Mouthpiece (woodwind)

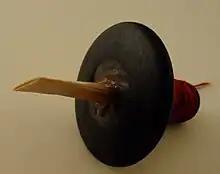
Pirouette from a ciaramella

A pirouette is a wooden mouthpiece assembly or lip rest used in some European double-reed instruments, including the piffero, shawm and rackett. In band shawms, it is carried on the staple on which the reed is mounted On the European shawm, the pirouette replaces the loose disc of the oriental surna, presumably to secure lip-control over the cane reed. The player presses his lips against the pirouette while holding the reed in his mouth. This permits control of the reed by the lips without appreciably affecting the amplitude of its vibration.